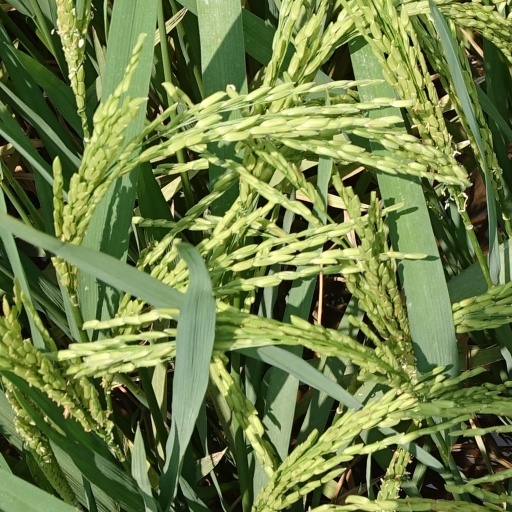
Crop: rice